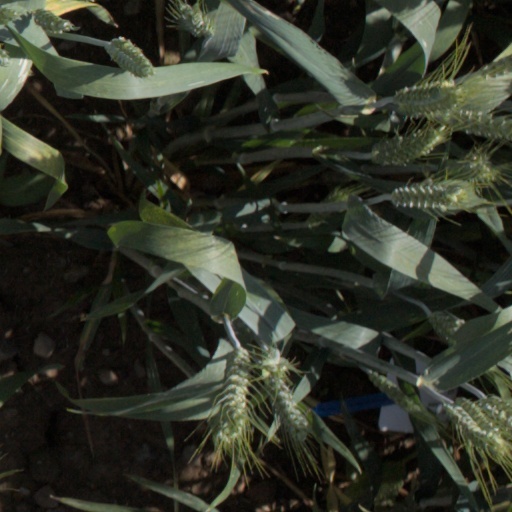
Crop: wheat